Denzel Curry

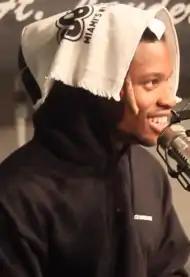
Curry in 2018

On May 13, 2017, Curry uploaded a track titled "Hate Government [demo]" to his SoundCloud account. In the weeks that followed, he released two more demos for songs titled "Equalizer [demo]" and "Zeltron 6 Billion" featuring Lil Ugly Mane. After these releases as well as a series of cryptic posts on social media (seemingly portraying another alter ego called Zeltron), he released an EP titled "13" on June 25, 2017. All of the demo tracks were included on the EP as well as two other new songs. On August 18, 2017, Curry released another song called "Skywalker." Later that year, on September 22, a remastered version of "32 Zel" was released, including a remix of "Ultimate" featuring Juicy J.